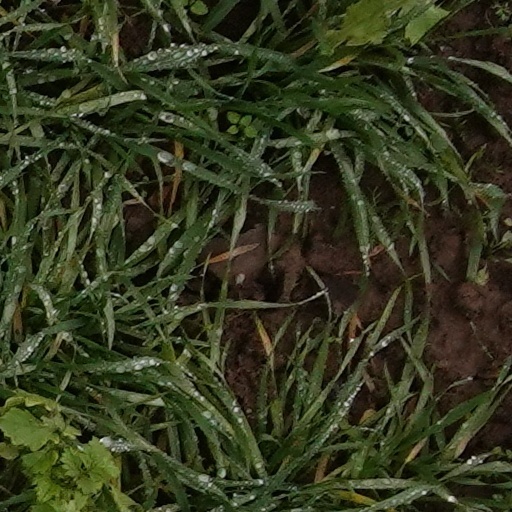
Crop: wheat